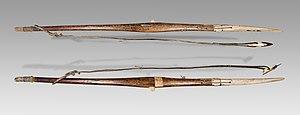
Harpon appelé unaaq en langue Inuktitut. Arme de jet traditionnelle dans la culture des Inuit que l'on retrouve du Groenland à l'Alaska. Description
Un harpon est une arme constituée d'une lance dont la pointe est munie de crochets. Ces crochets sont destinés à empêcher le harpon de ressortir de la proie une fois qu'elle a été frappée.
La cuisine inuite traditionnelle est composée d'aliments crus provenant de la pêche et de la chasse.